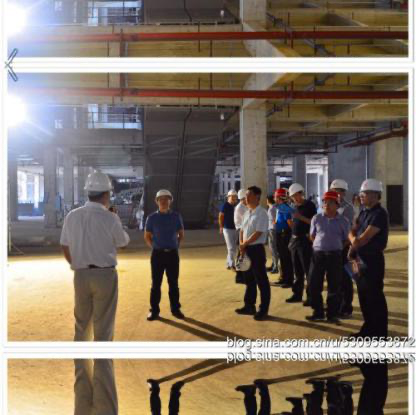
Objects in the image:
label: helmet
label: helmet
label: helmet
label: helmet
label: helmet
label: helmet
label: helmet
label: helmet
label: helmet
label: head